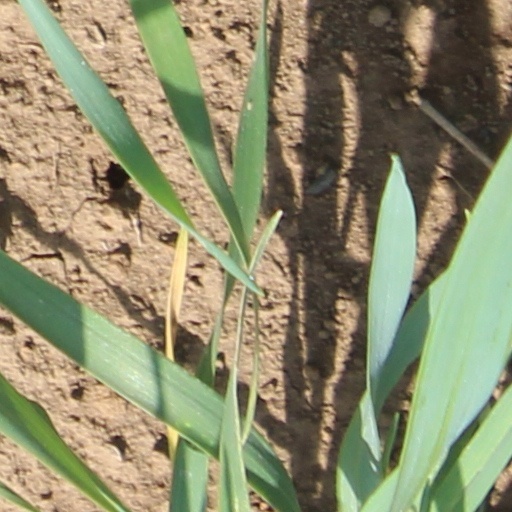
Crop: wheat